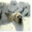
Label: seal